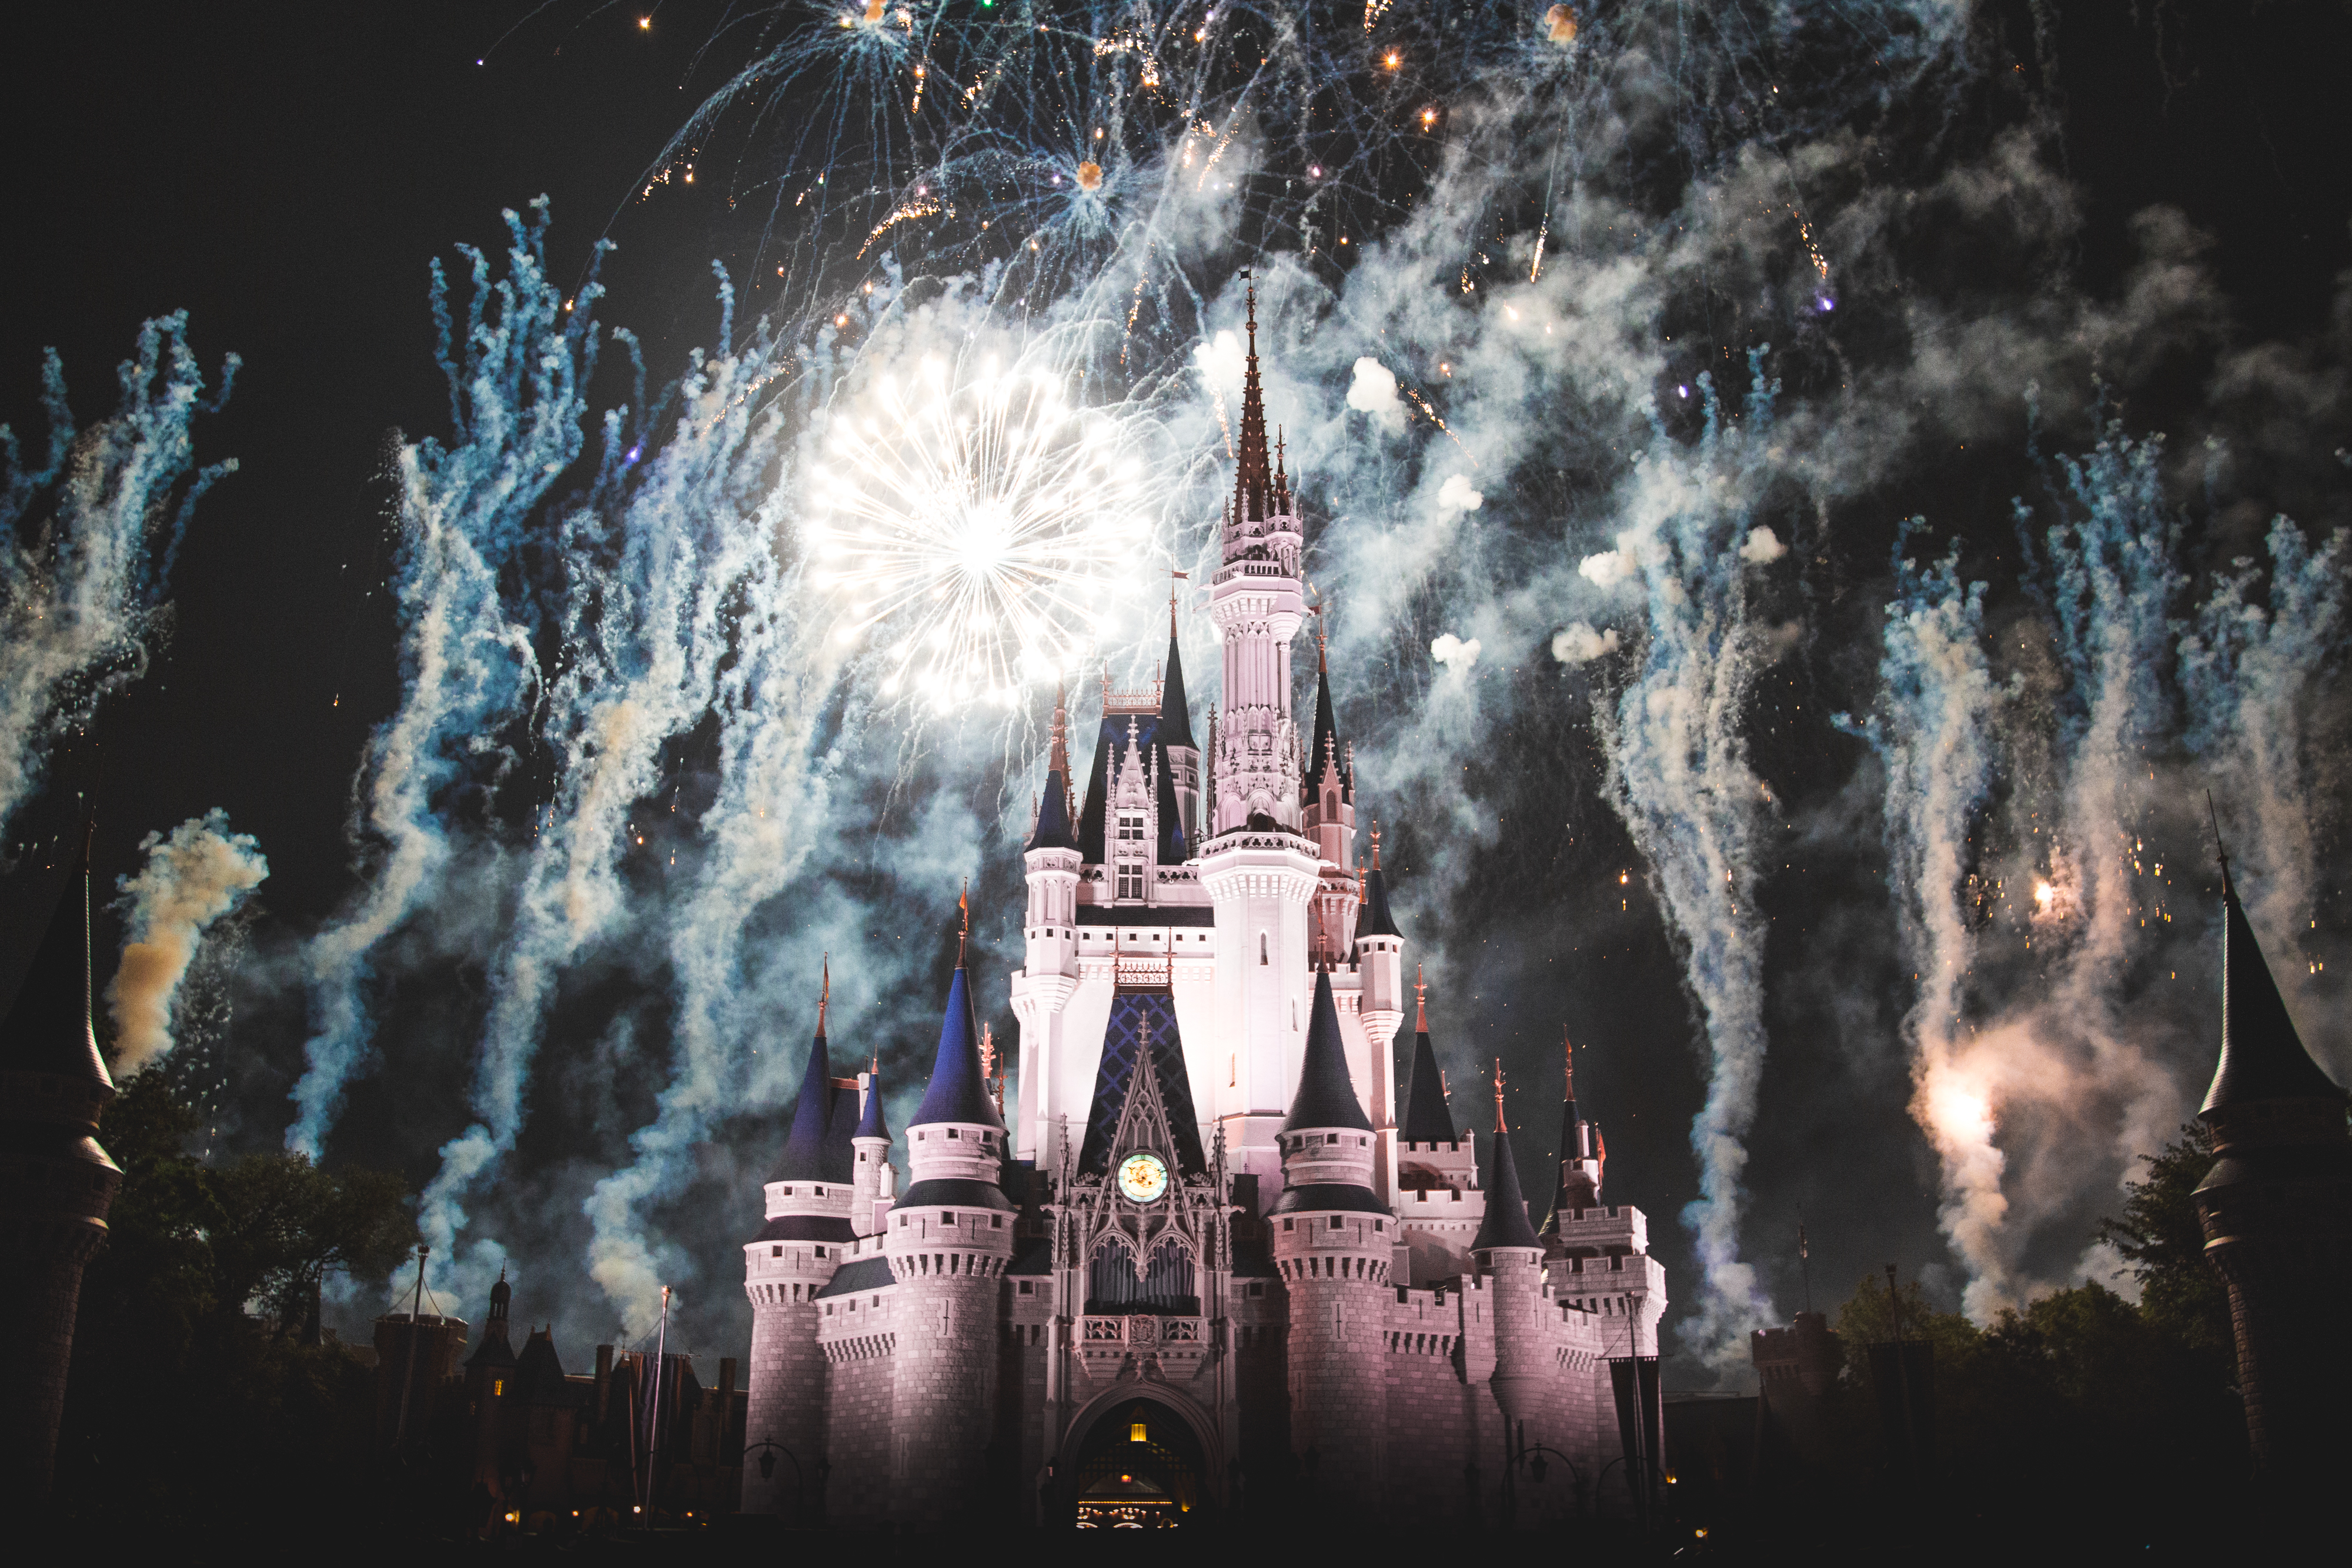
night, smoke, recreation, firework, castle, disney, fireworks, event, outdoor recreation